Petroleum Warfare Department

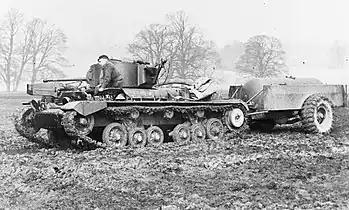
Valentine flamethrower (gas-operated equipment)

George John Rackham, an ex-Tank Corps officer and tank designer who was a bus designer at Associated Equipment Company (AEC), developed a flamethrower that became known as the "Heavy Pump Unit". One version consisted of a Worthington Simpson Pump driven by a Rolls-Royce Kestrel engine and another used a Mather and Platt pump powered by a Napier Lion engine. Projecting liquid at per minute it produced an awe-inspiring jet of flame. The "Heavy Pump Unit" was mounted on an AEC 6×6 chassis and there was also a small projector on a two-wheeled carriage that could be towed and then manhandled by the crew as far as the hose would stretch. A demonstration of the Heavy Pump Unit on the lawns around Leeds Castle in Kent were witnessed by the Secretary of State for War, Lord Margesson. Shortly afterwards General Alec Richardson, Director of Armoured Fighting Vehicles and the War Office, saw a similar demonstration and the PWD were soon asked for a similar weapon mounted on a tank.